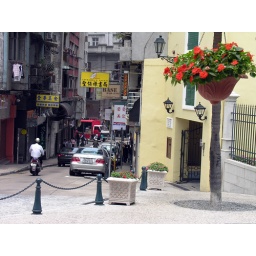
Yellow building in street of grey in central Macau.